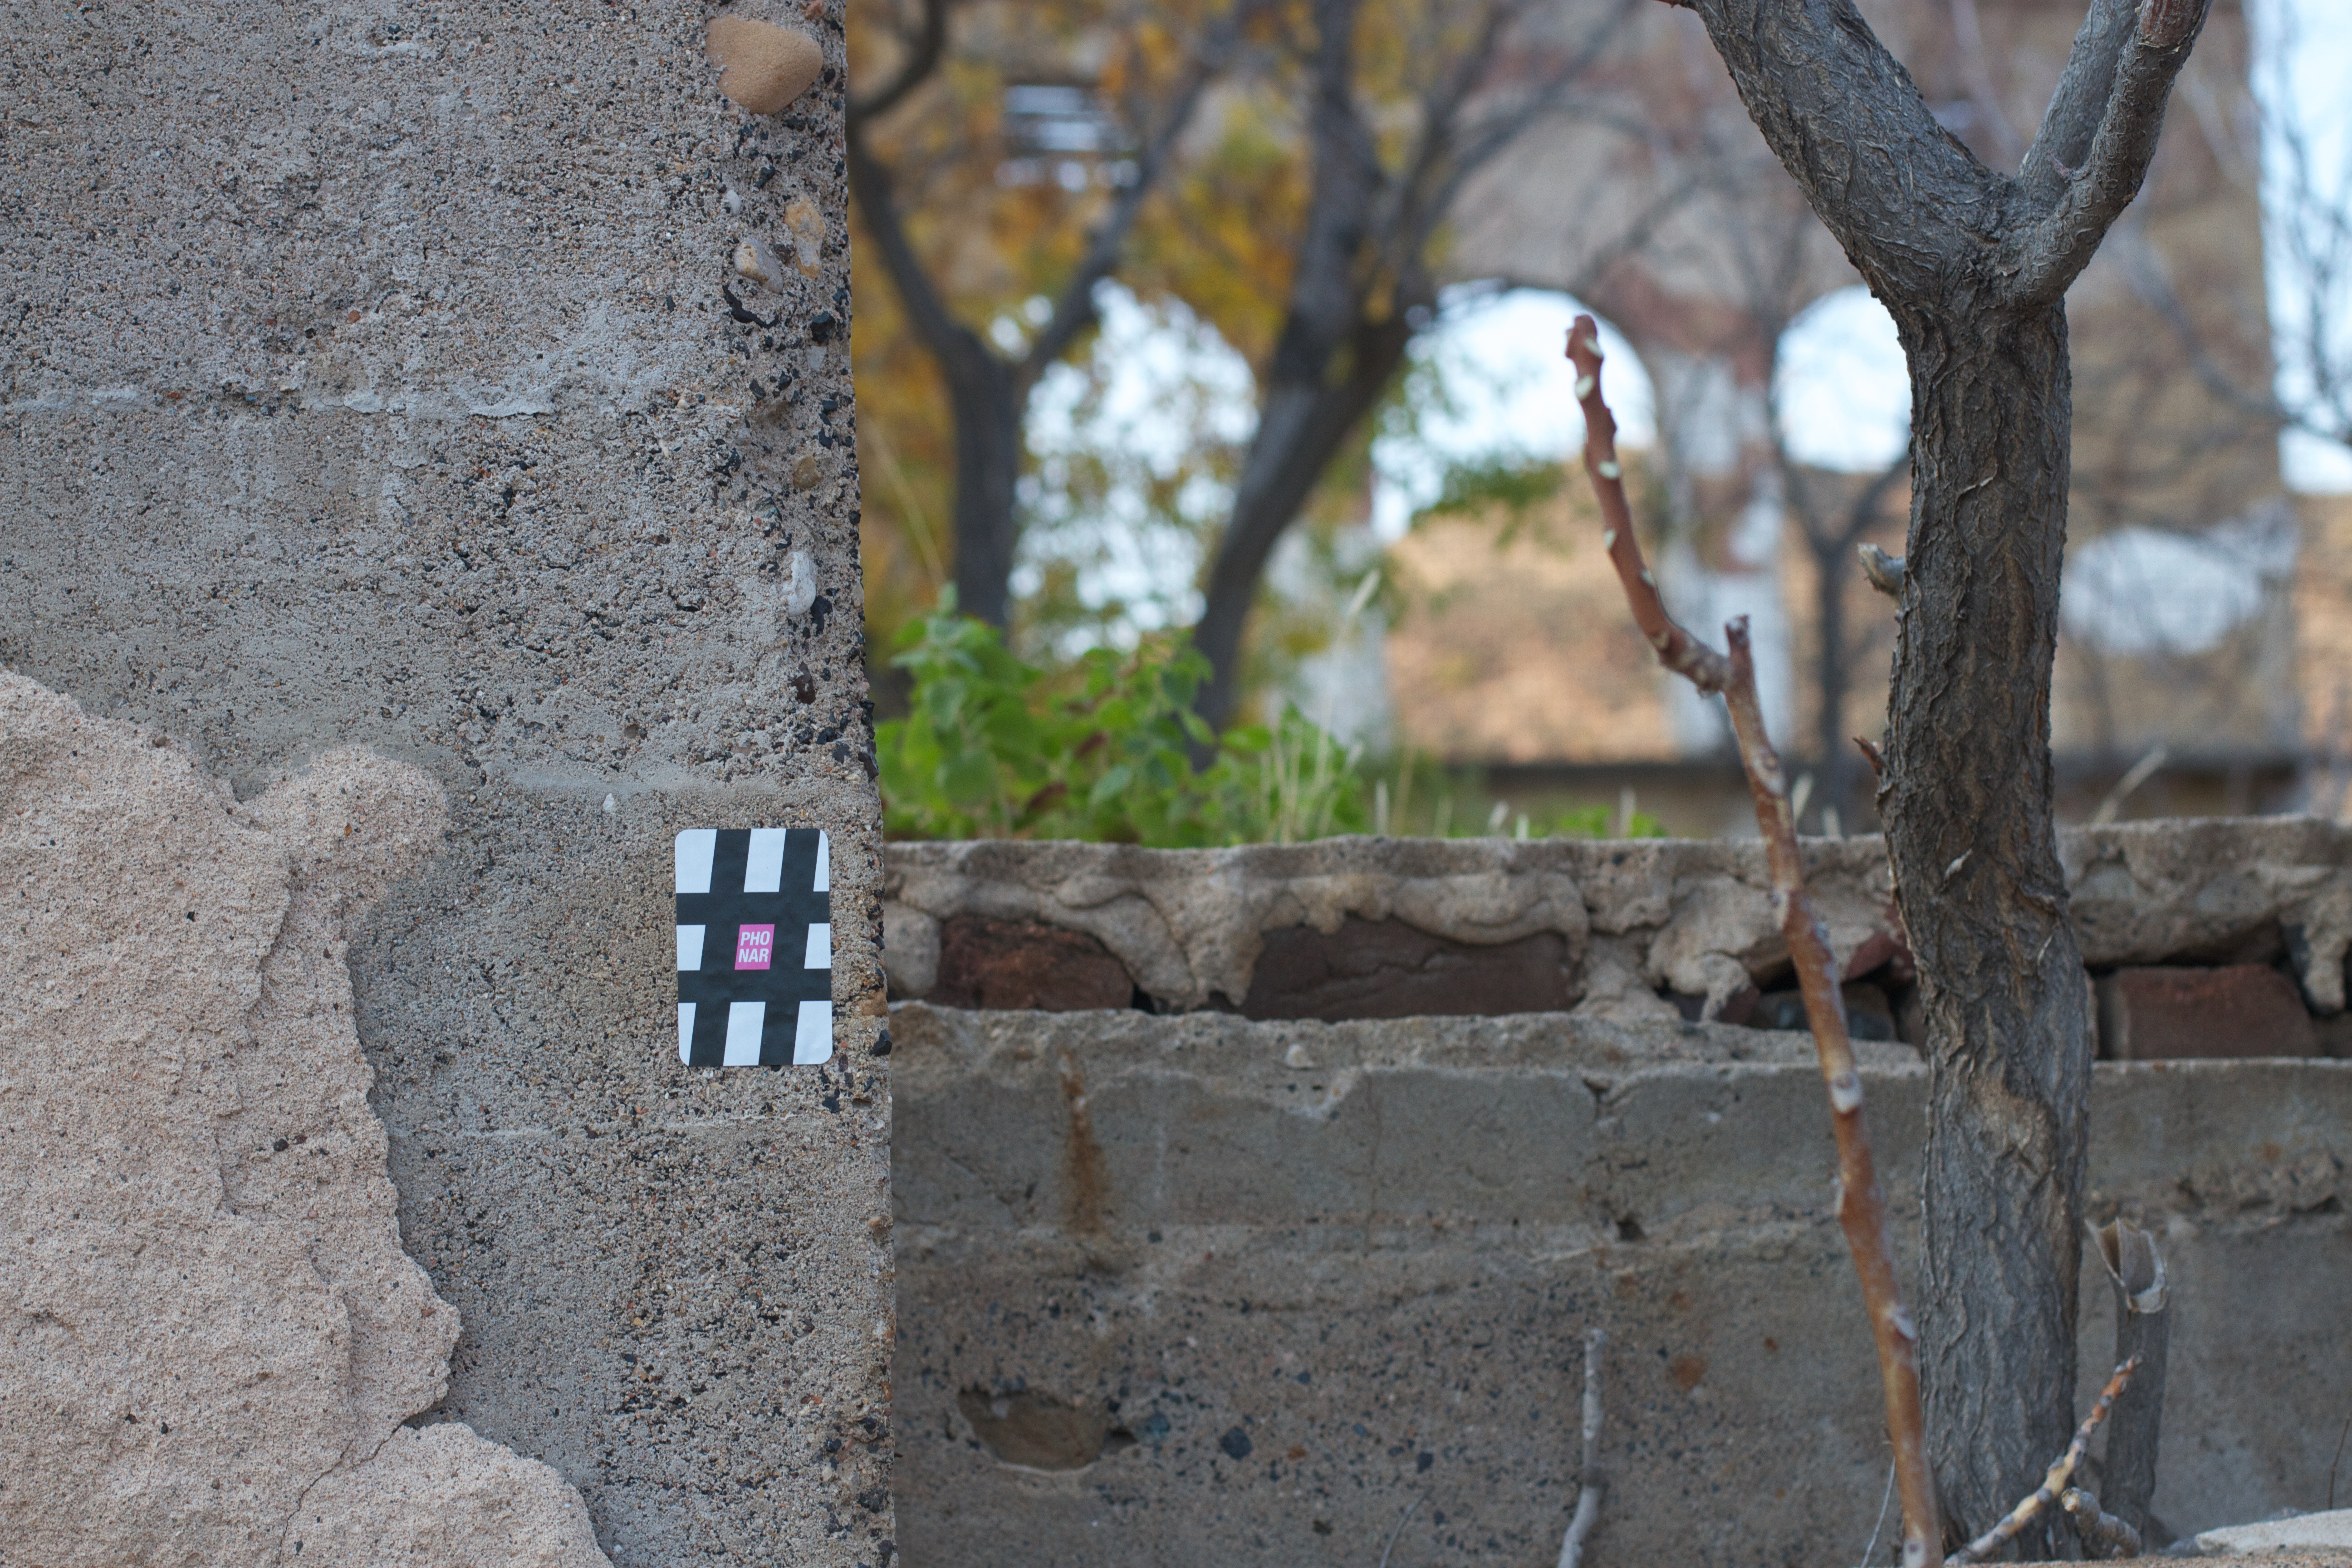
rock, wall, phonar